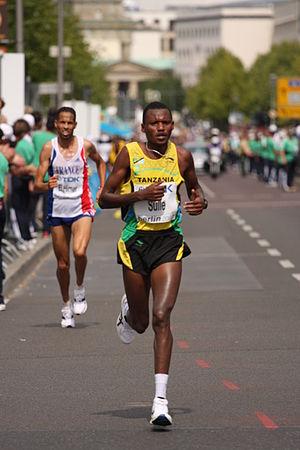
Phaustin Baha Sulle est un athlète tanzanien, spécialiste des courses de fond.